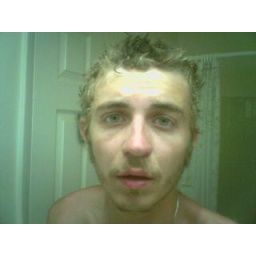
I encounter myself in a bathroom mirror after a particularly hard couple of days.